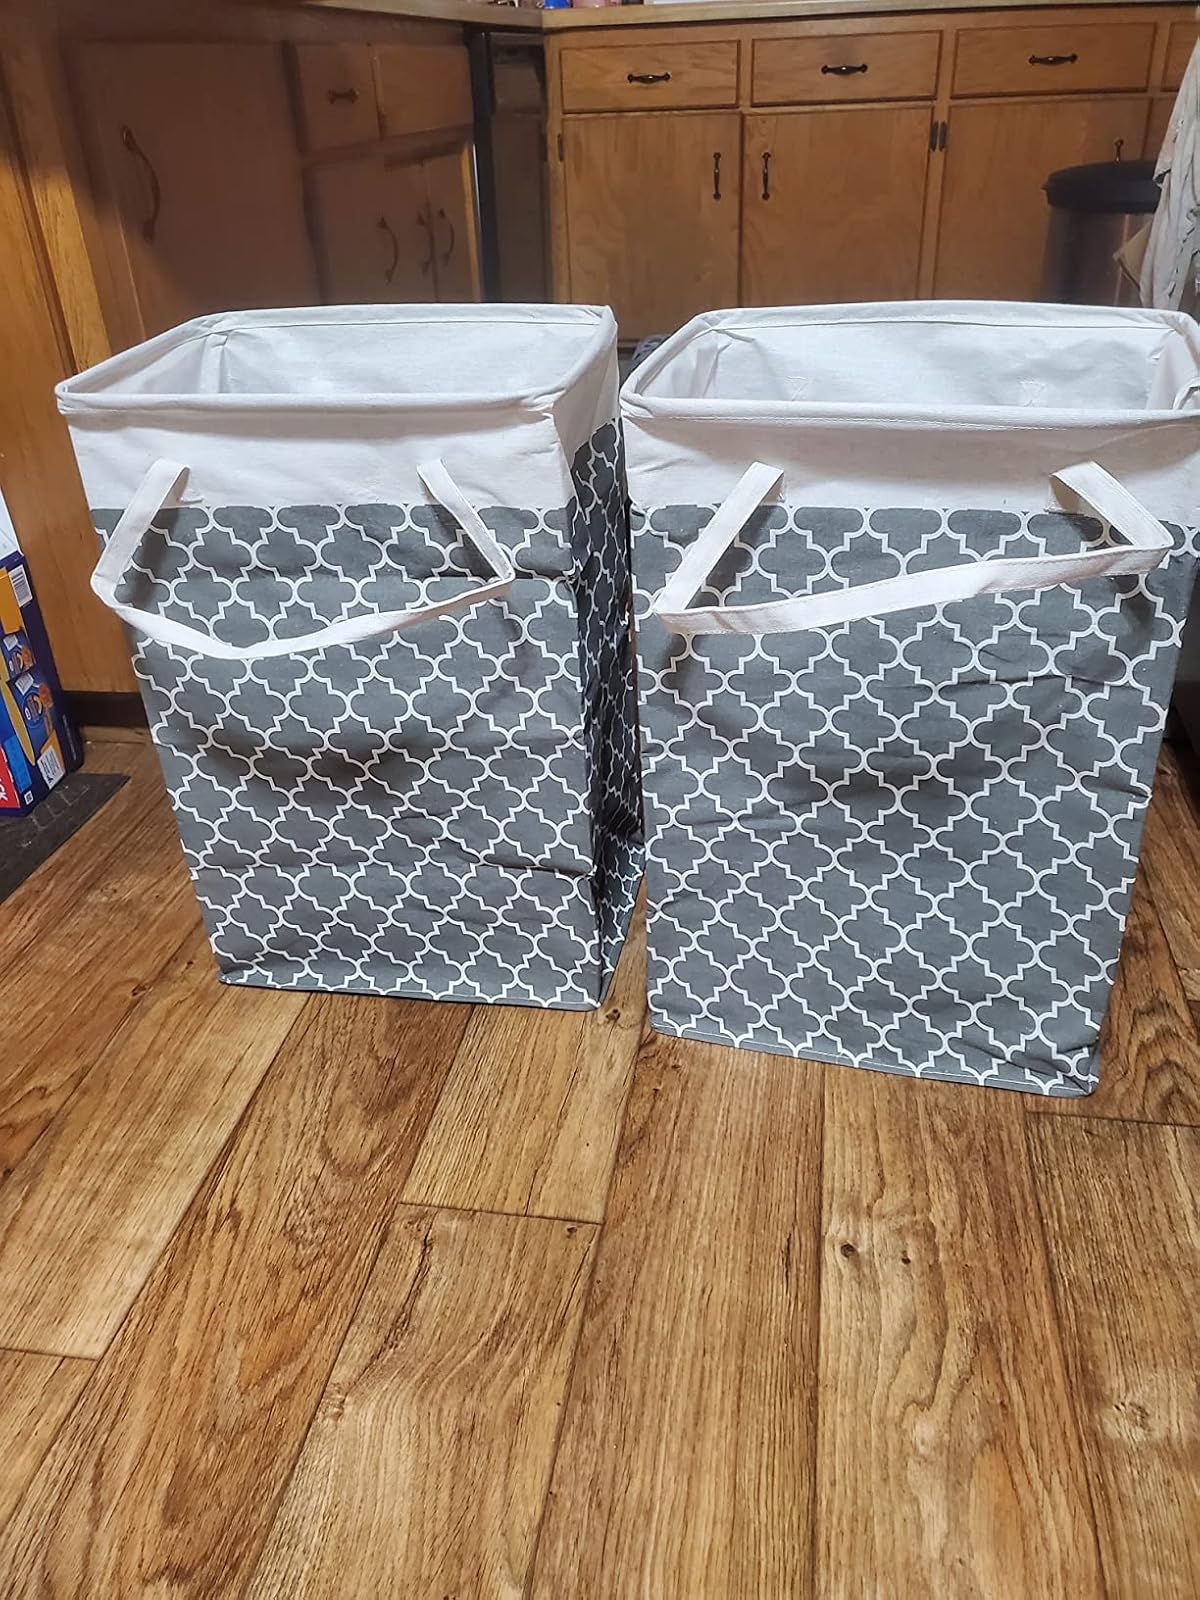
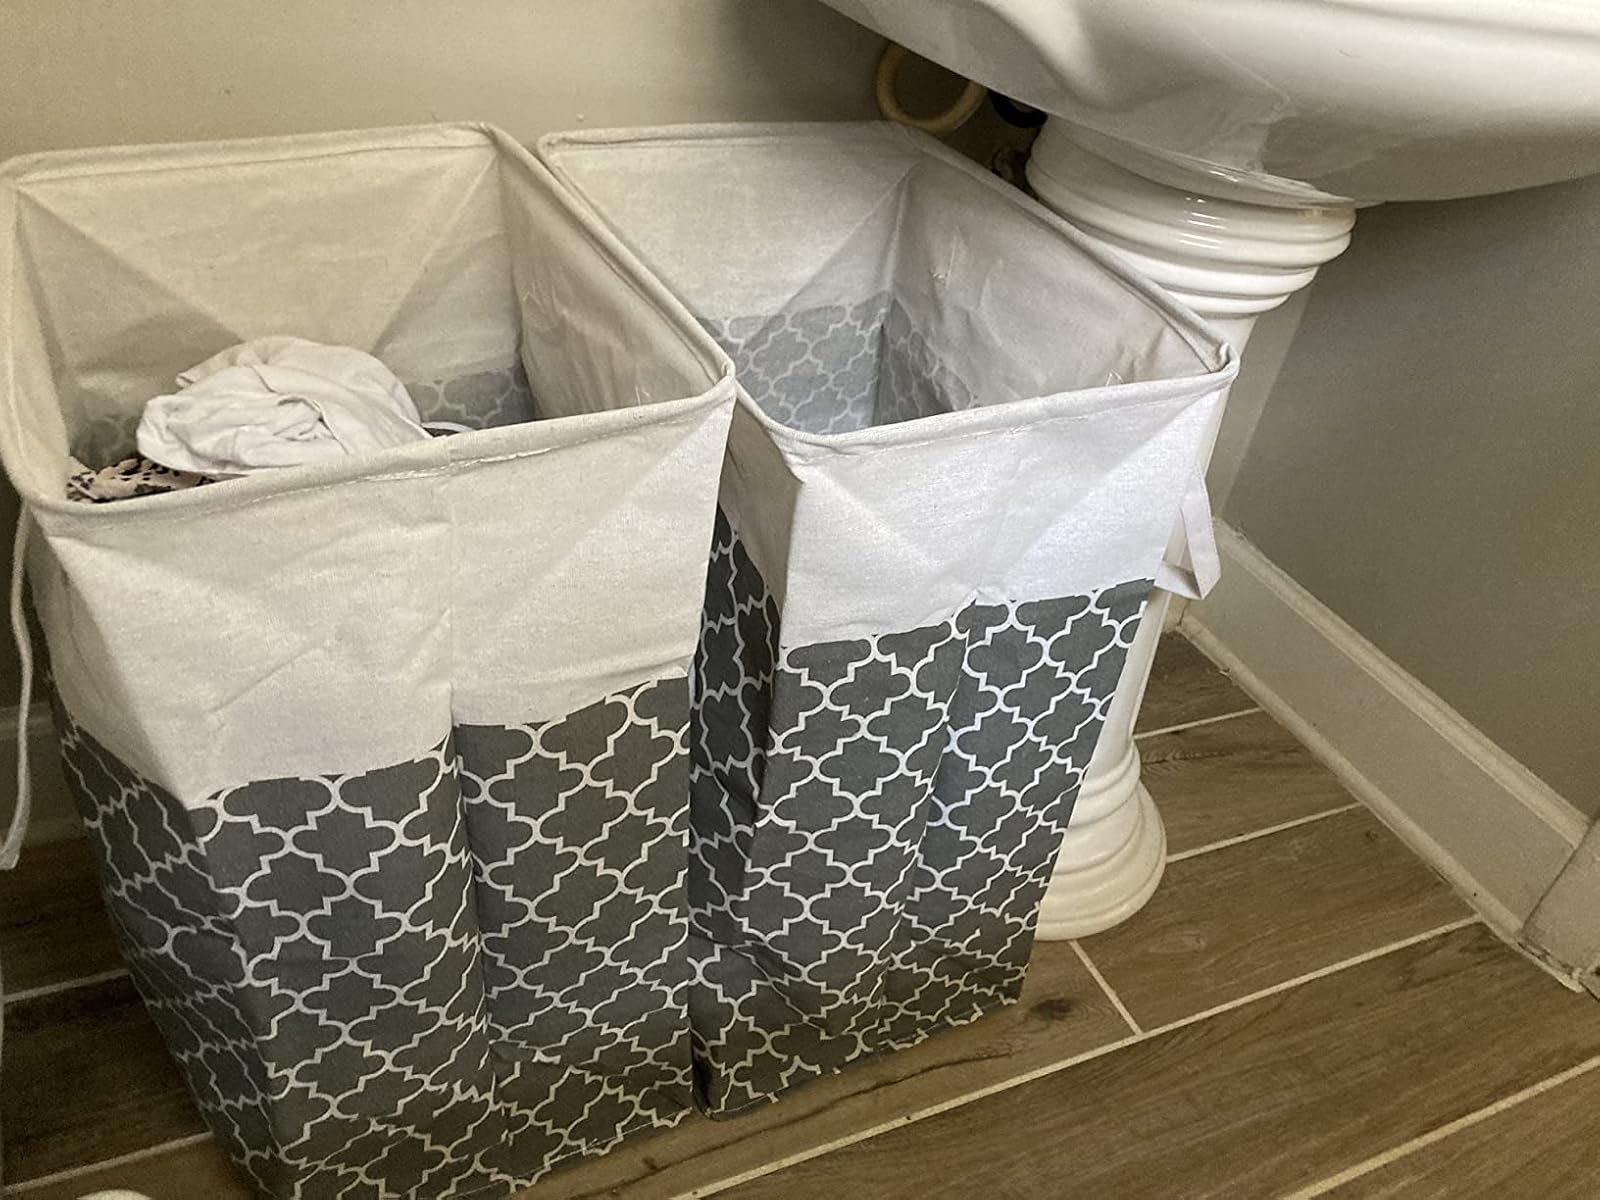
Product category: items_hamper
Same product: yes